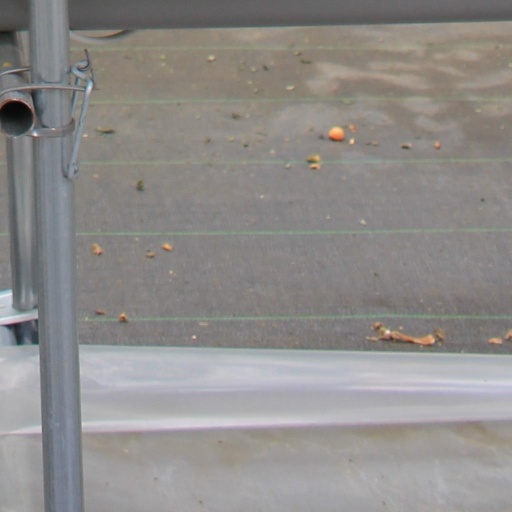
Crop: tomato